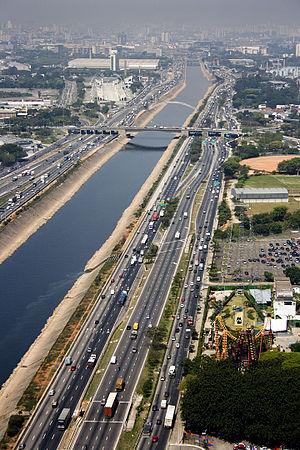
Marginal Tietê est le nom de la plus importante route à São Paulo, Brésil.